Ricketts Glen State Park

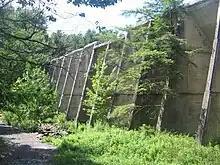
The Lake Leigh dam was built in 1905–1907, and breached in 1958.

The state's original plans for the new park included building an inn, an 18-hole golf course and country club, and a winter sports complex for skiing, ice boating, and tobogganing, as well as a beach with bathing facilities, cabins, and a tent camping area. Only the last three were actually built, all south of Lake Jean; the Hayfield area north of Lake Jean was to have had the facilities for golf and tennis, and the inn and winter sports complex were to have been atop Cherry Ridge, at an elevation of .